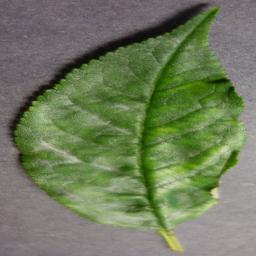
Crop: cherry
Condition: (including_sour)_powdery_mildew